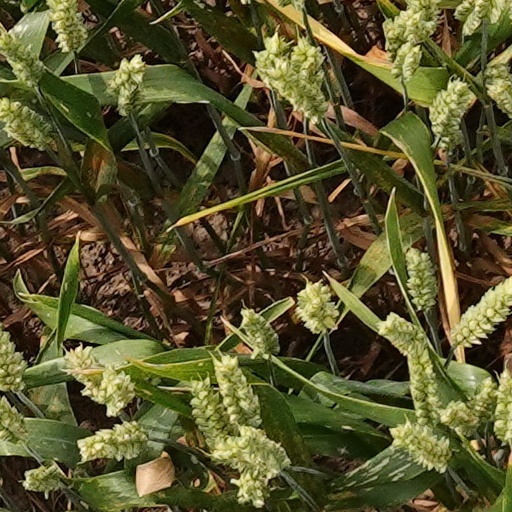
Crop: wheat